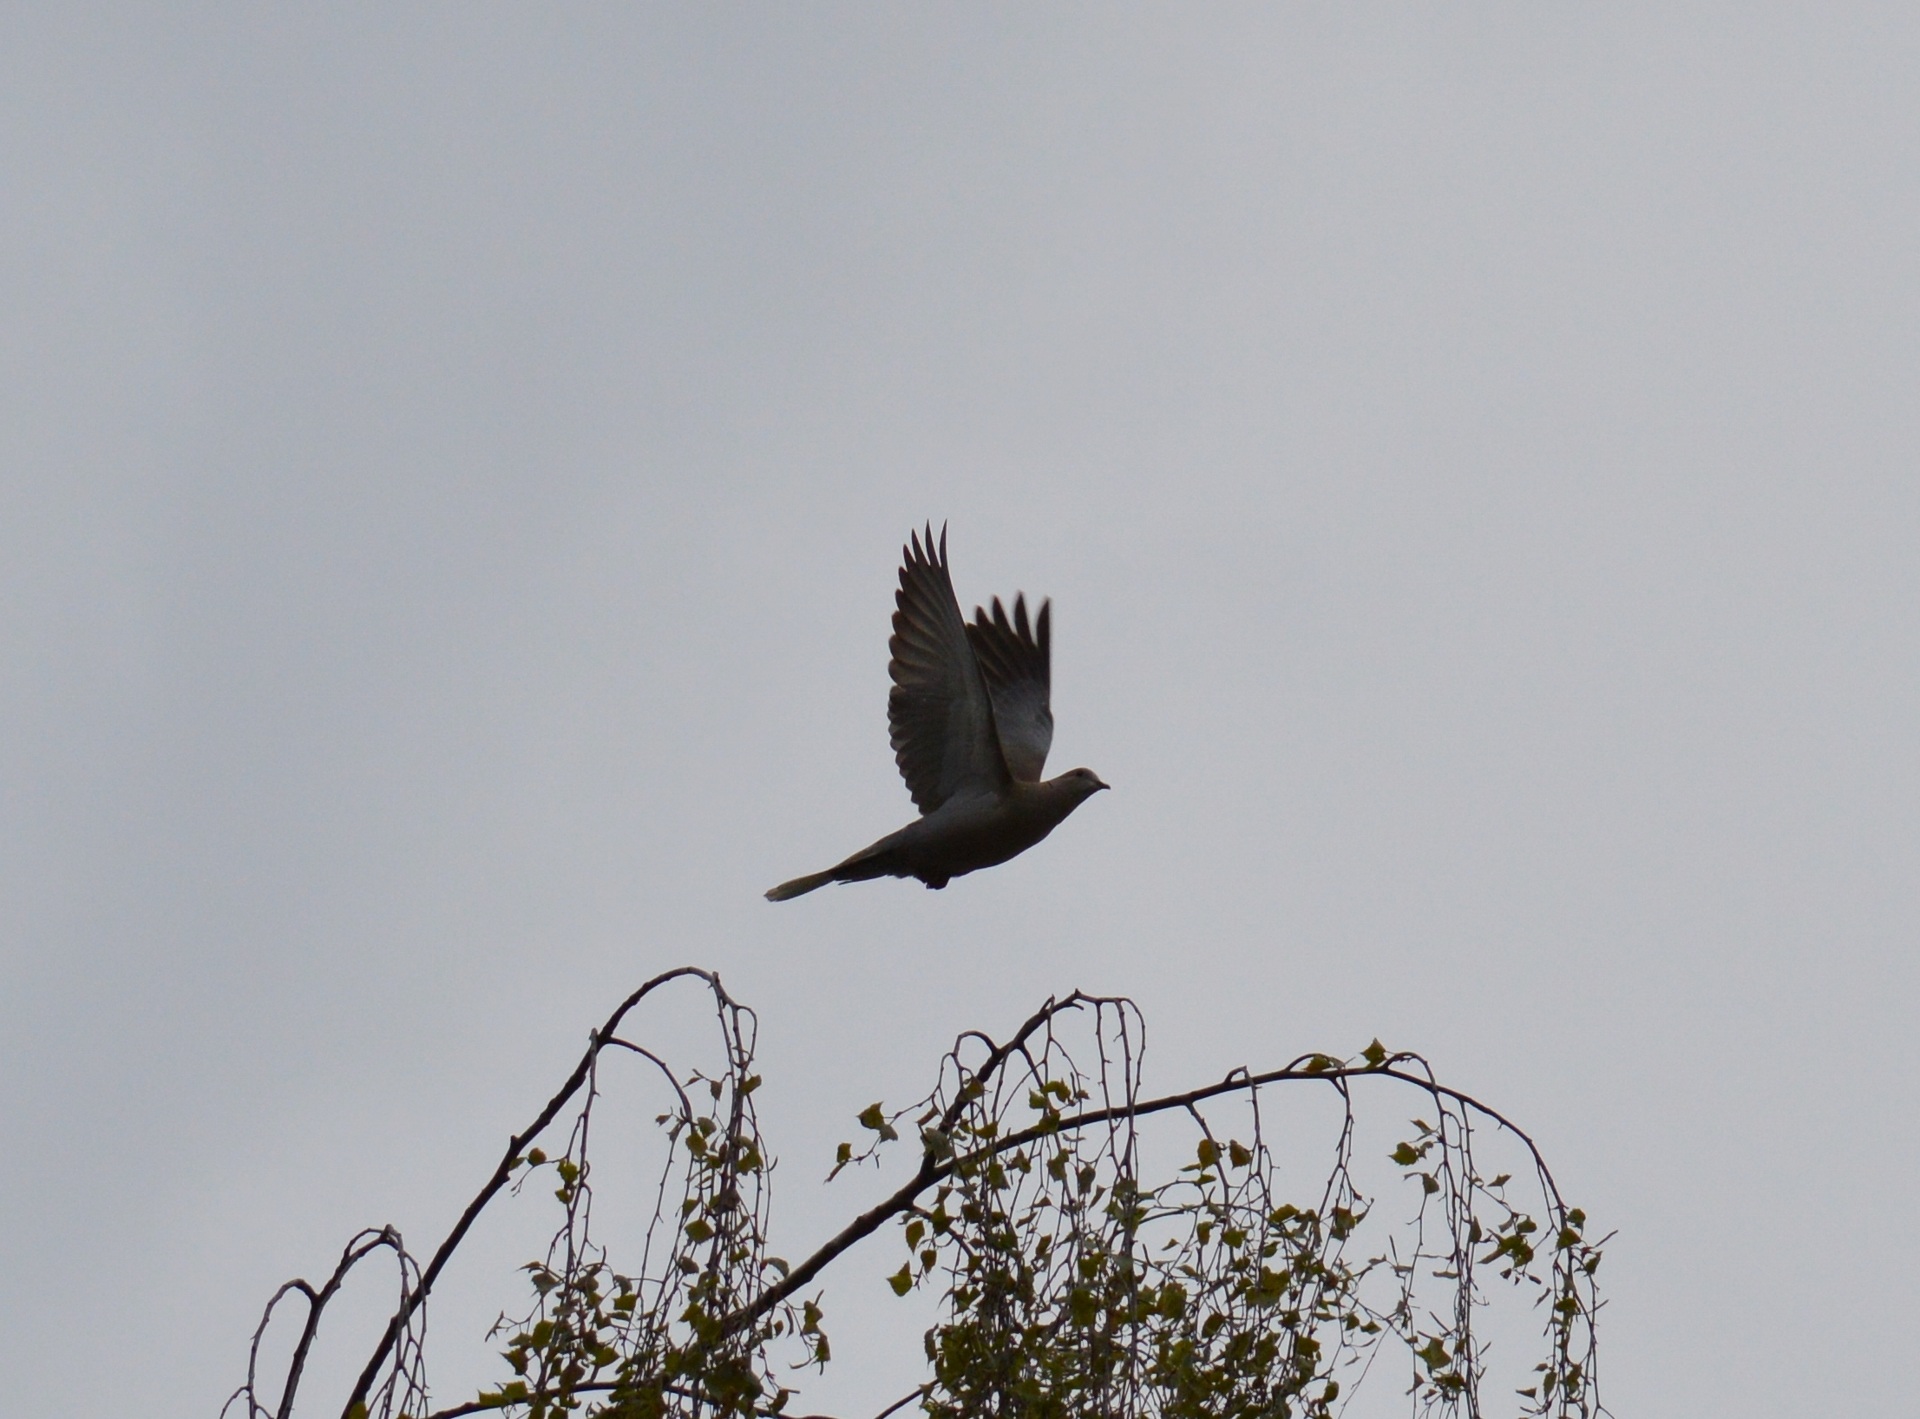
tree, nature, branch, bird, wing, fauna, plumage, grey, dove, vertebrate, animal world, wildlife photography, perching bird